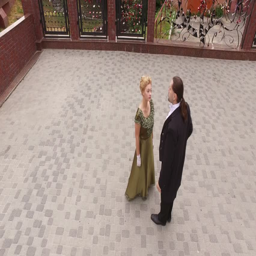
couple of young man and woman dancing in historical costumes in the street .